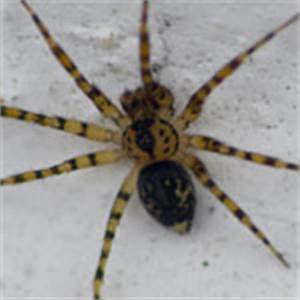
Label: ragno